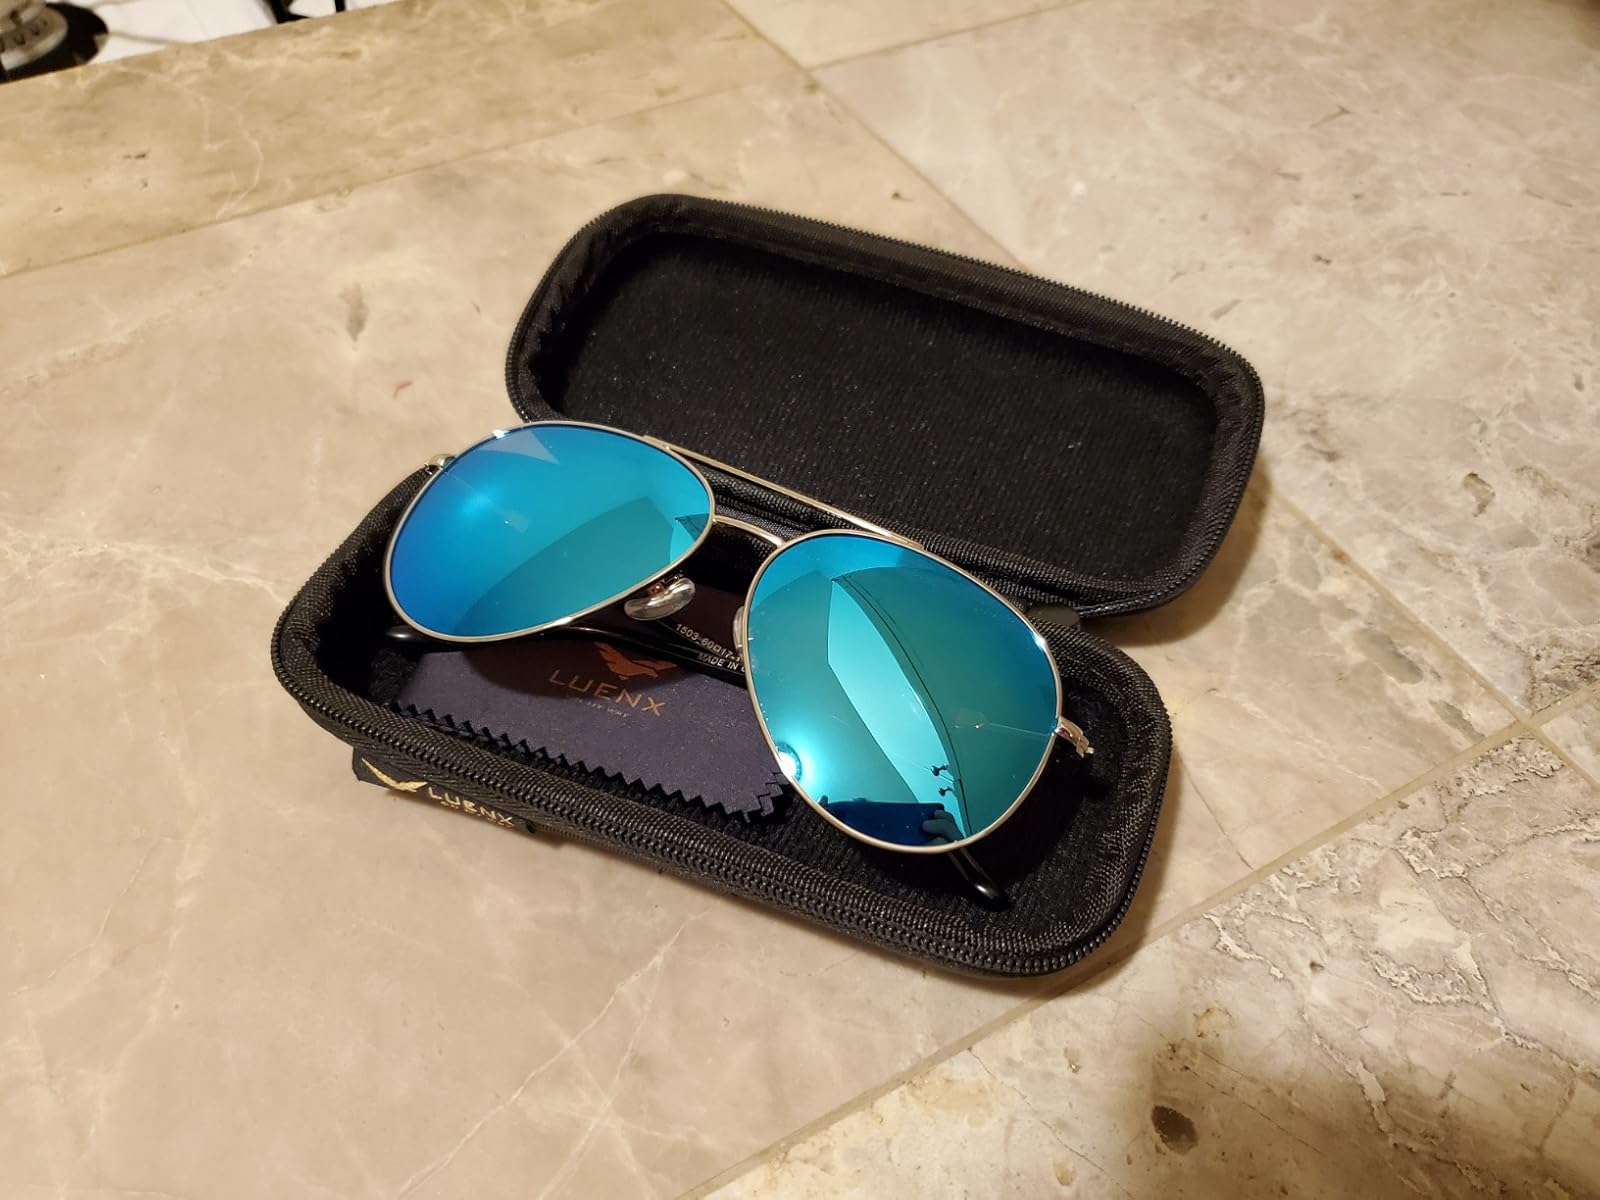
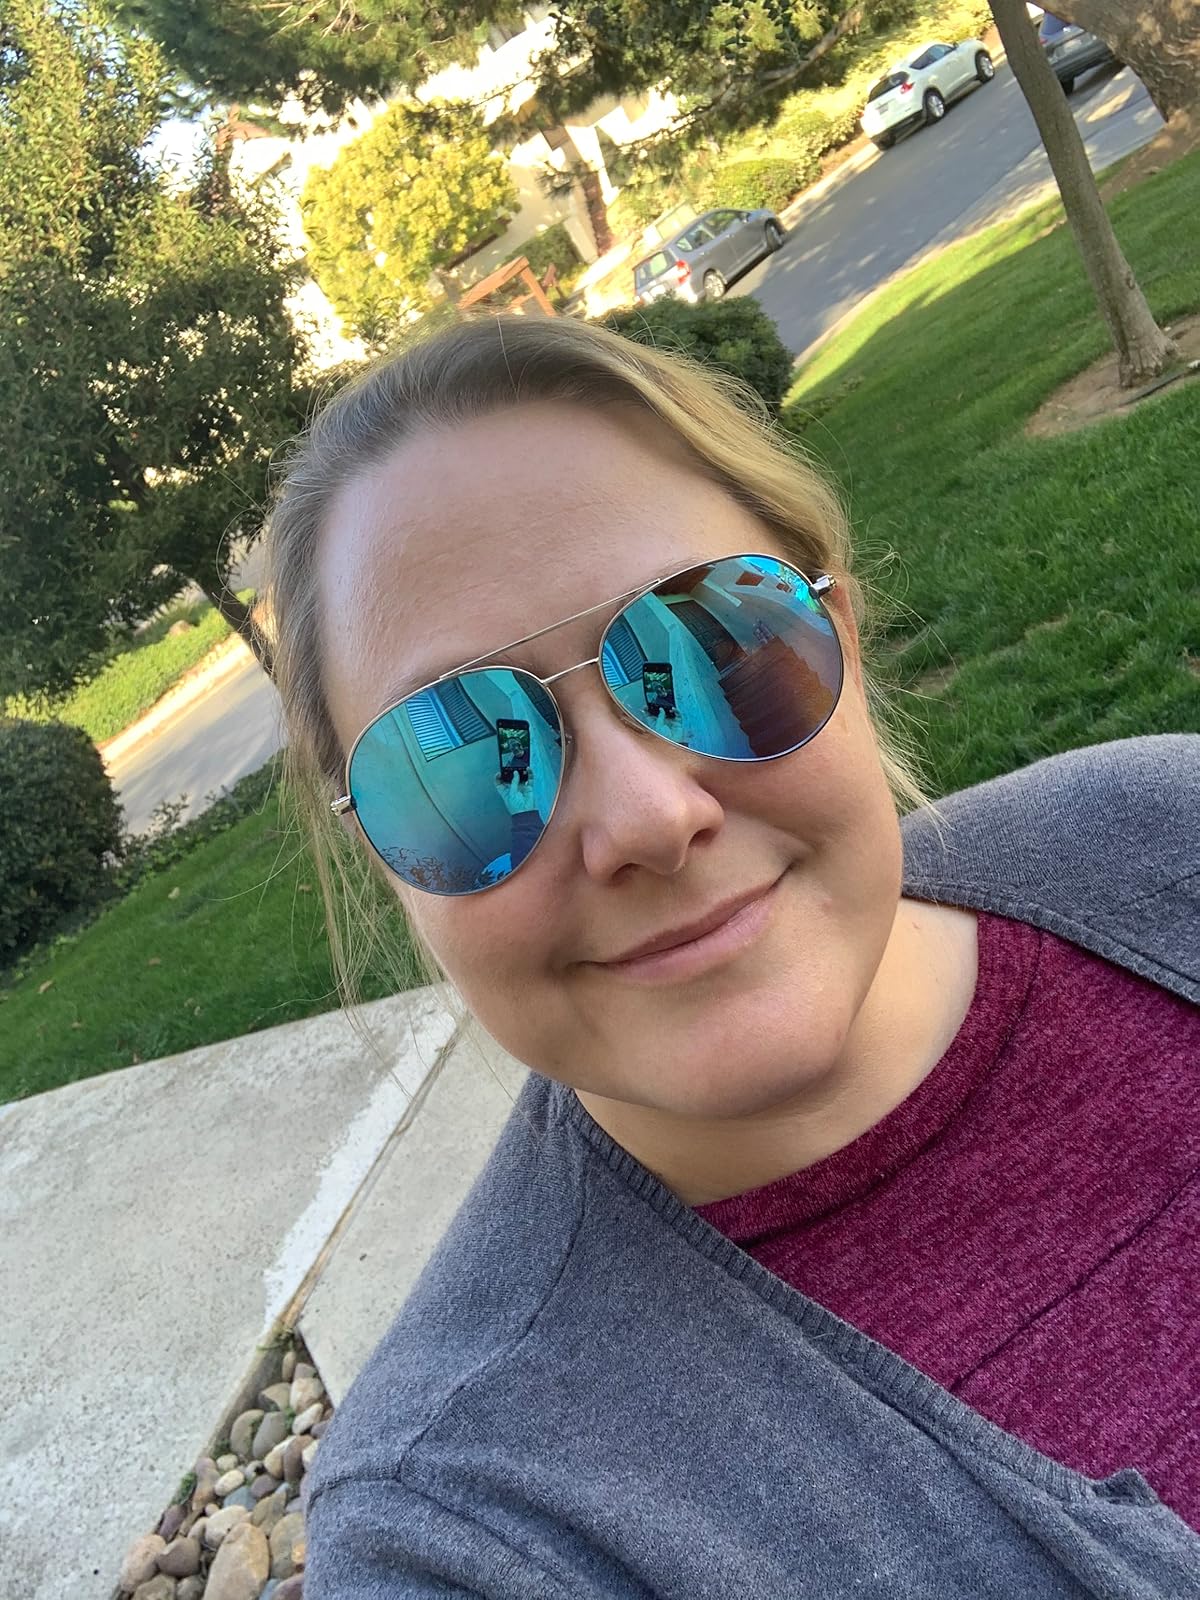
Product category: accessories_sunglasses
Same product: yes